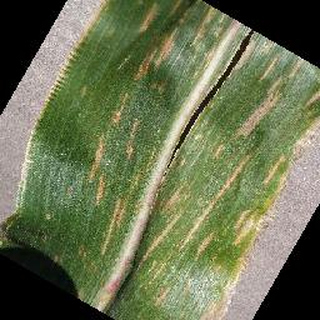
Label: corn_cercospora_leaf_spot